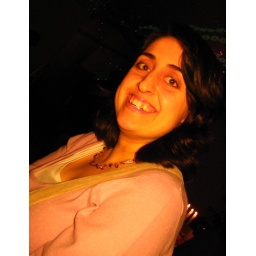
with an orange paper crown held over the flash